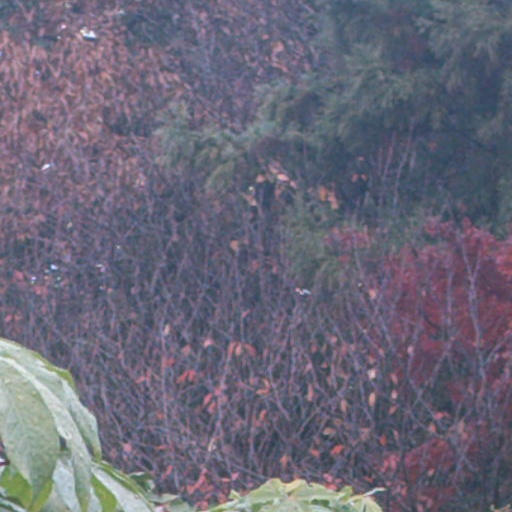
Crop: cassava